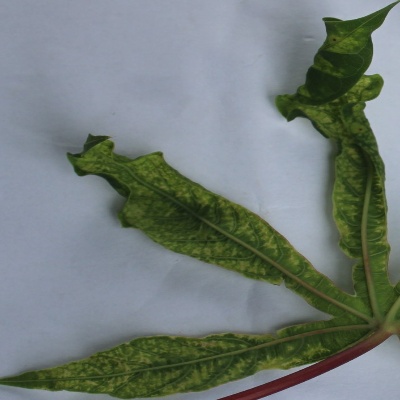
Crop: Cassava
Condition: mosaic